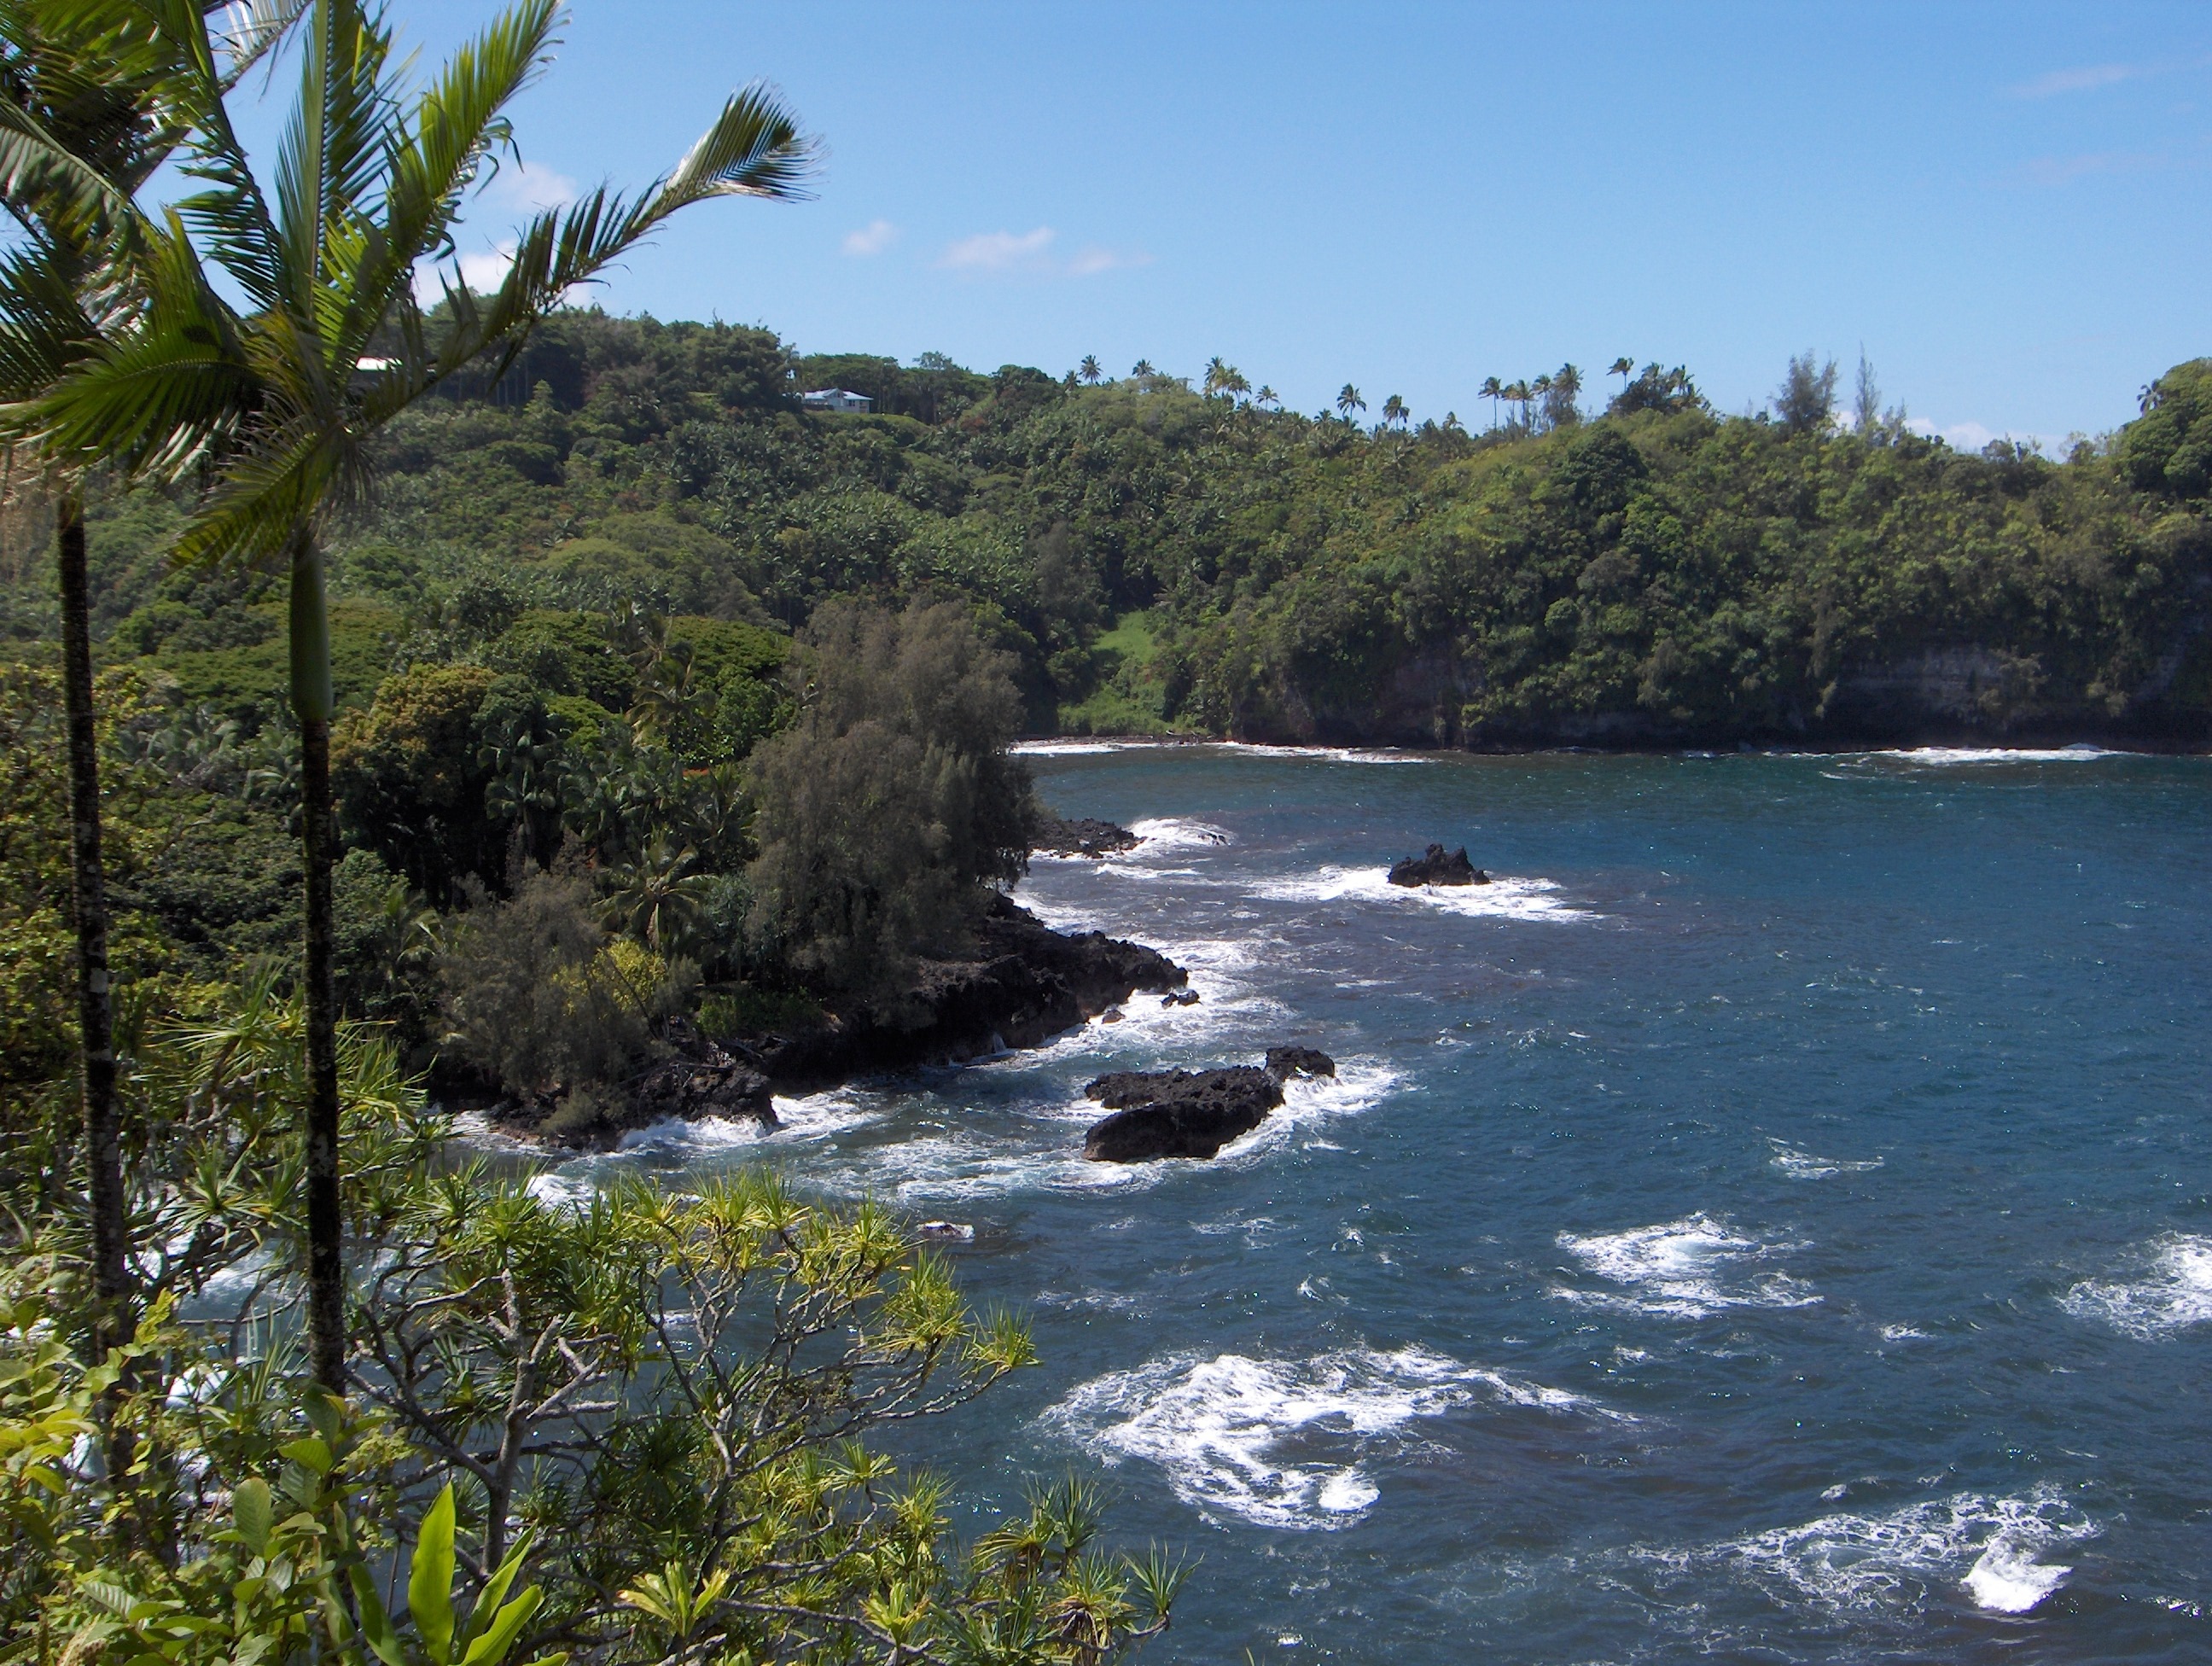
sea, coast, tree, ocean, river, coastline, cove, tropical, peaceful, seascape, scenery, bay, rapid, island, body of water, geographical feature, big island hawaii